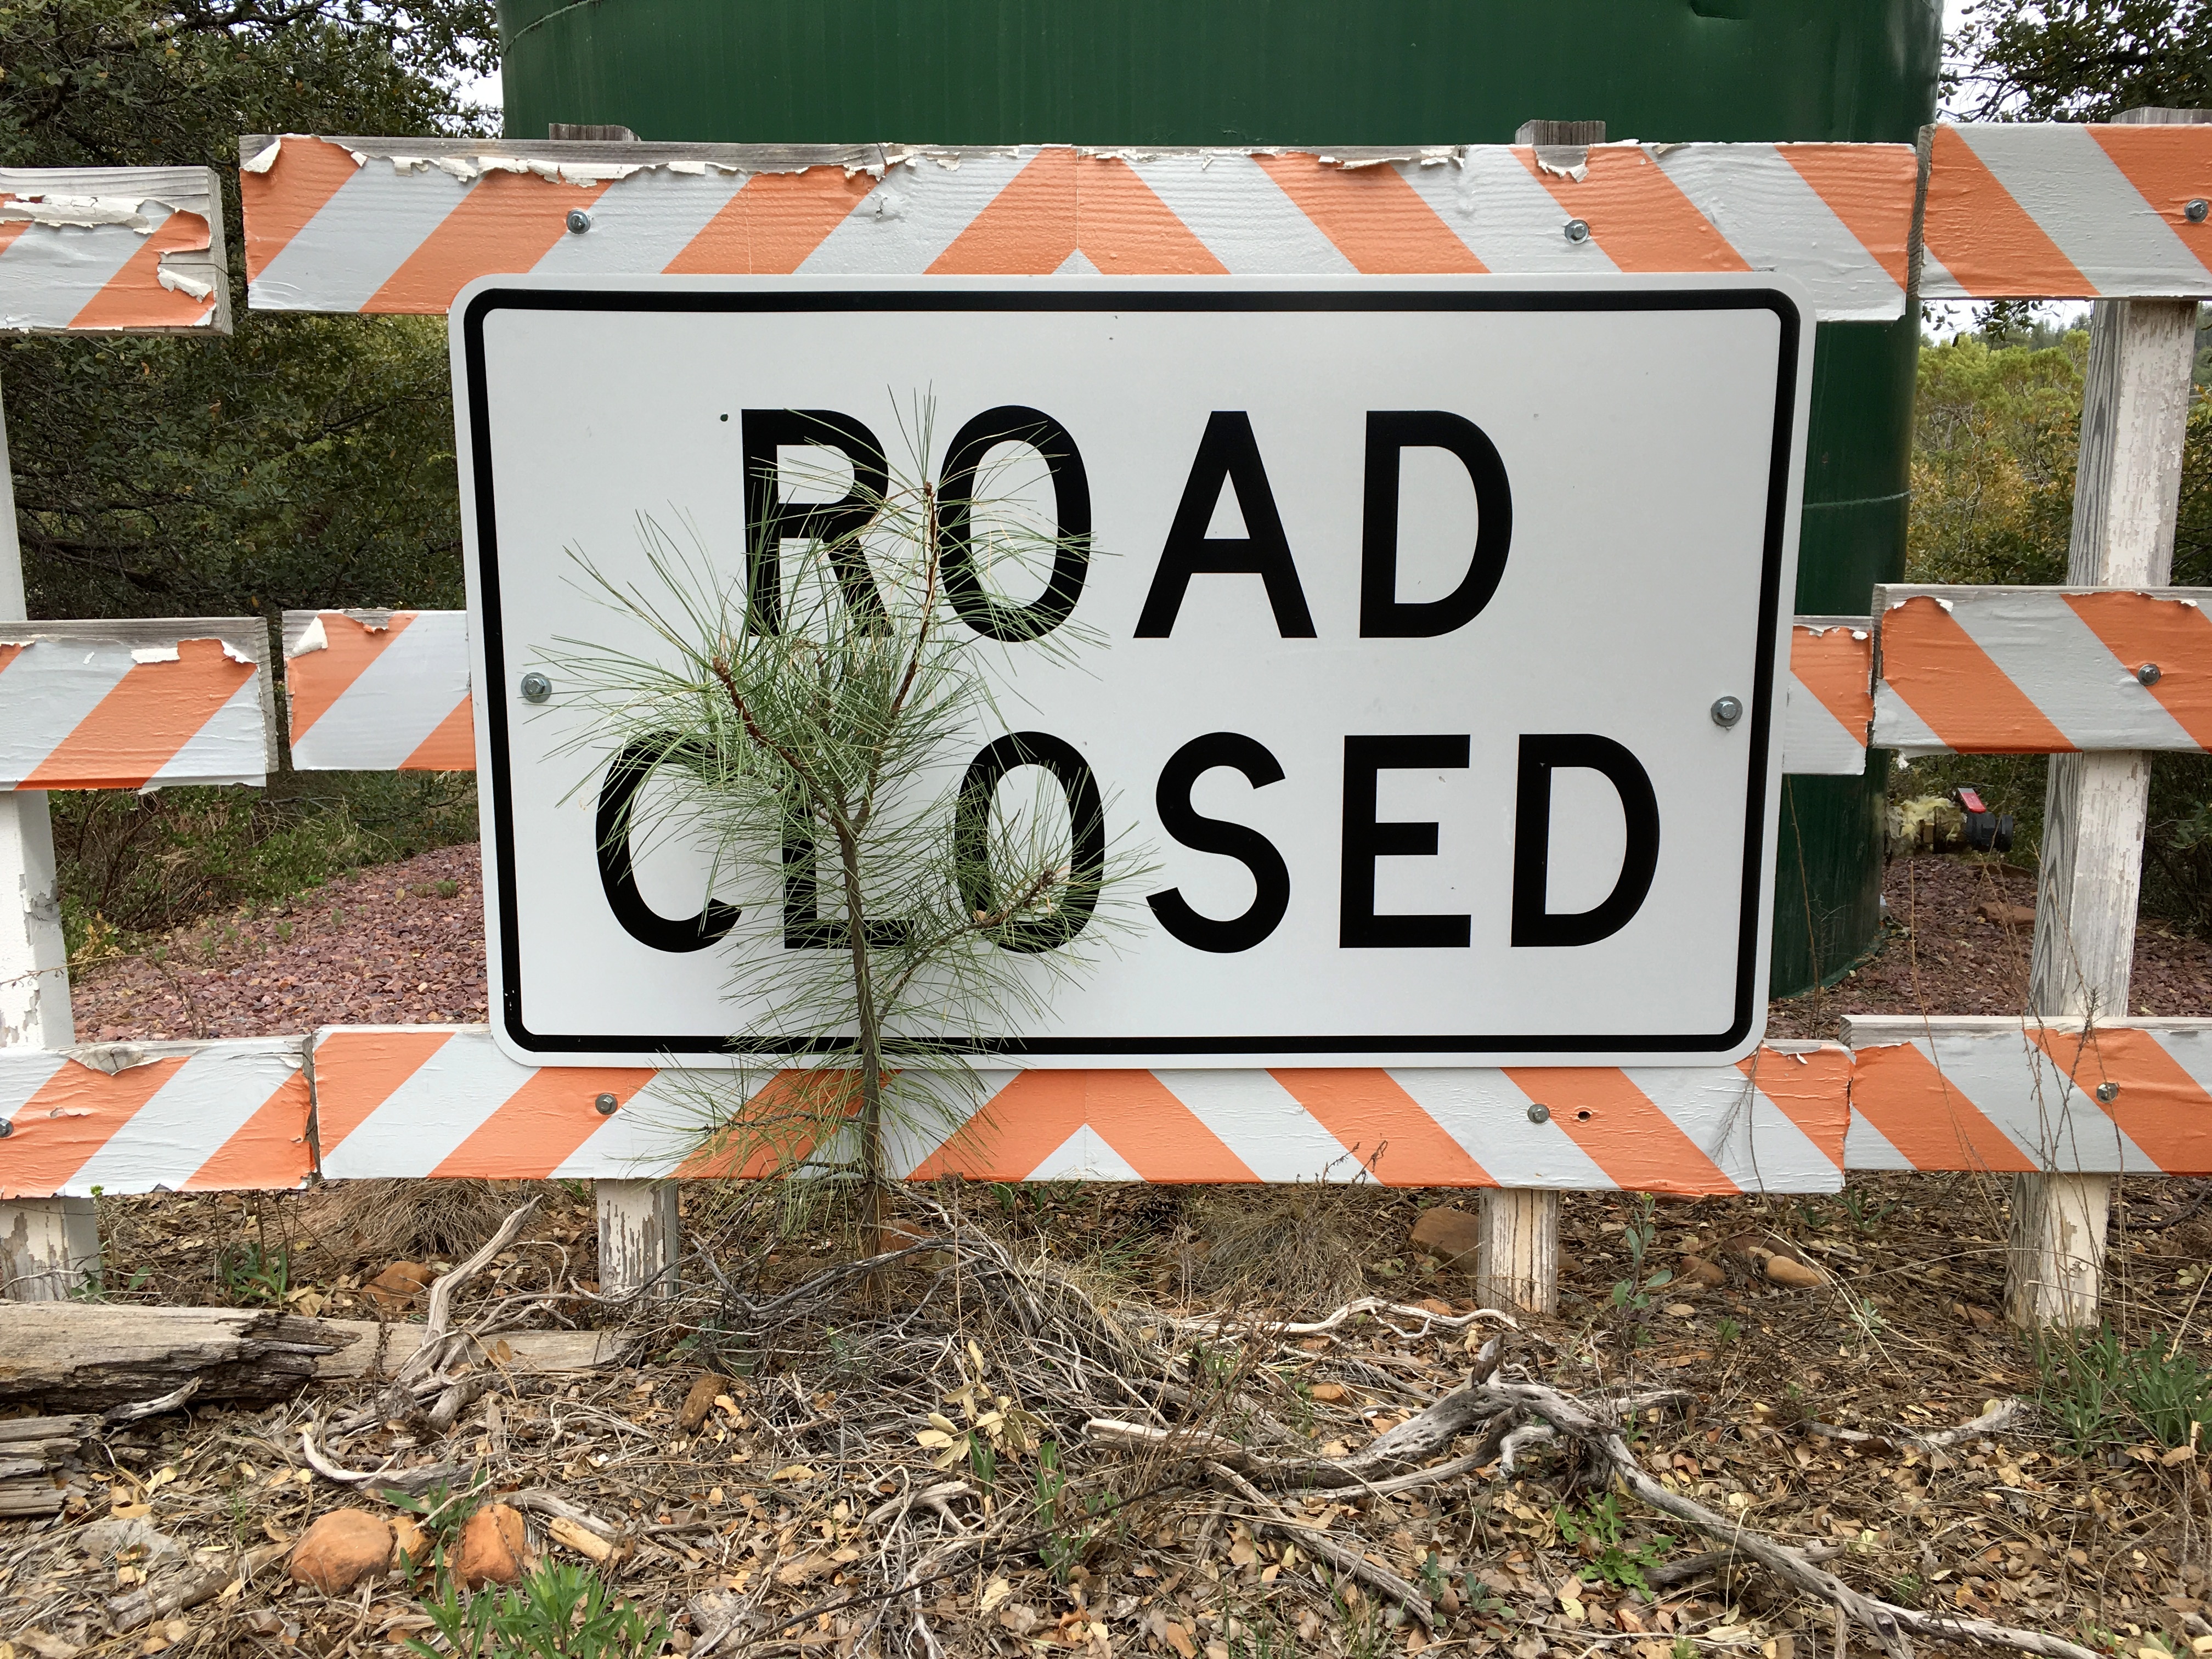
sign, community, street sign, signage, traffic sign